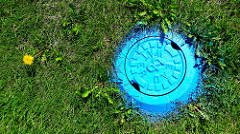
Flower: dandelion